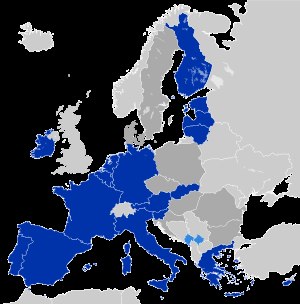
Eurozonen / Udbredelse / Officielle medlemslande
Eurozonen;      Medlemmer af eurozonen i dag      Andre lande som de facto anvender euro
Eurozonen er et fællesnavn for det område som består af de lande som har dannet en møntunion og dermed indført euroen som valuta. Den Europæiske Centralbank er ansvarlig for pengepolitikken indenfor euroområdet.